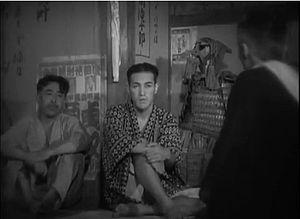
Histoire d'herbes flottantes, également intitulé Histoire d'un acteur ambulant, est un film japonais réalisé par Yasujirō Ozu, sorti en 1934.